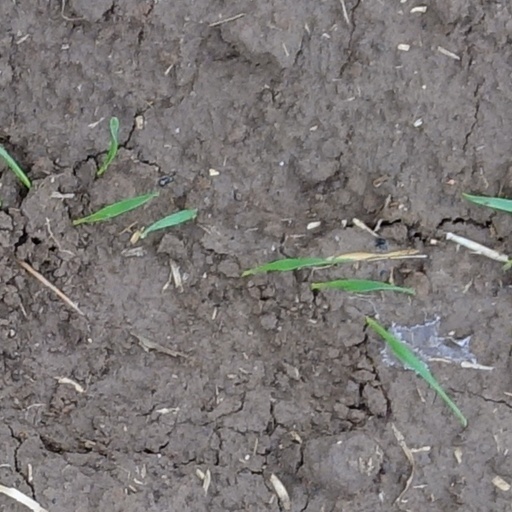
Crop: wheat